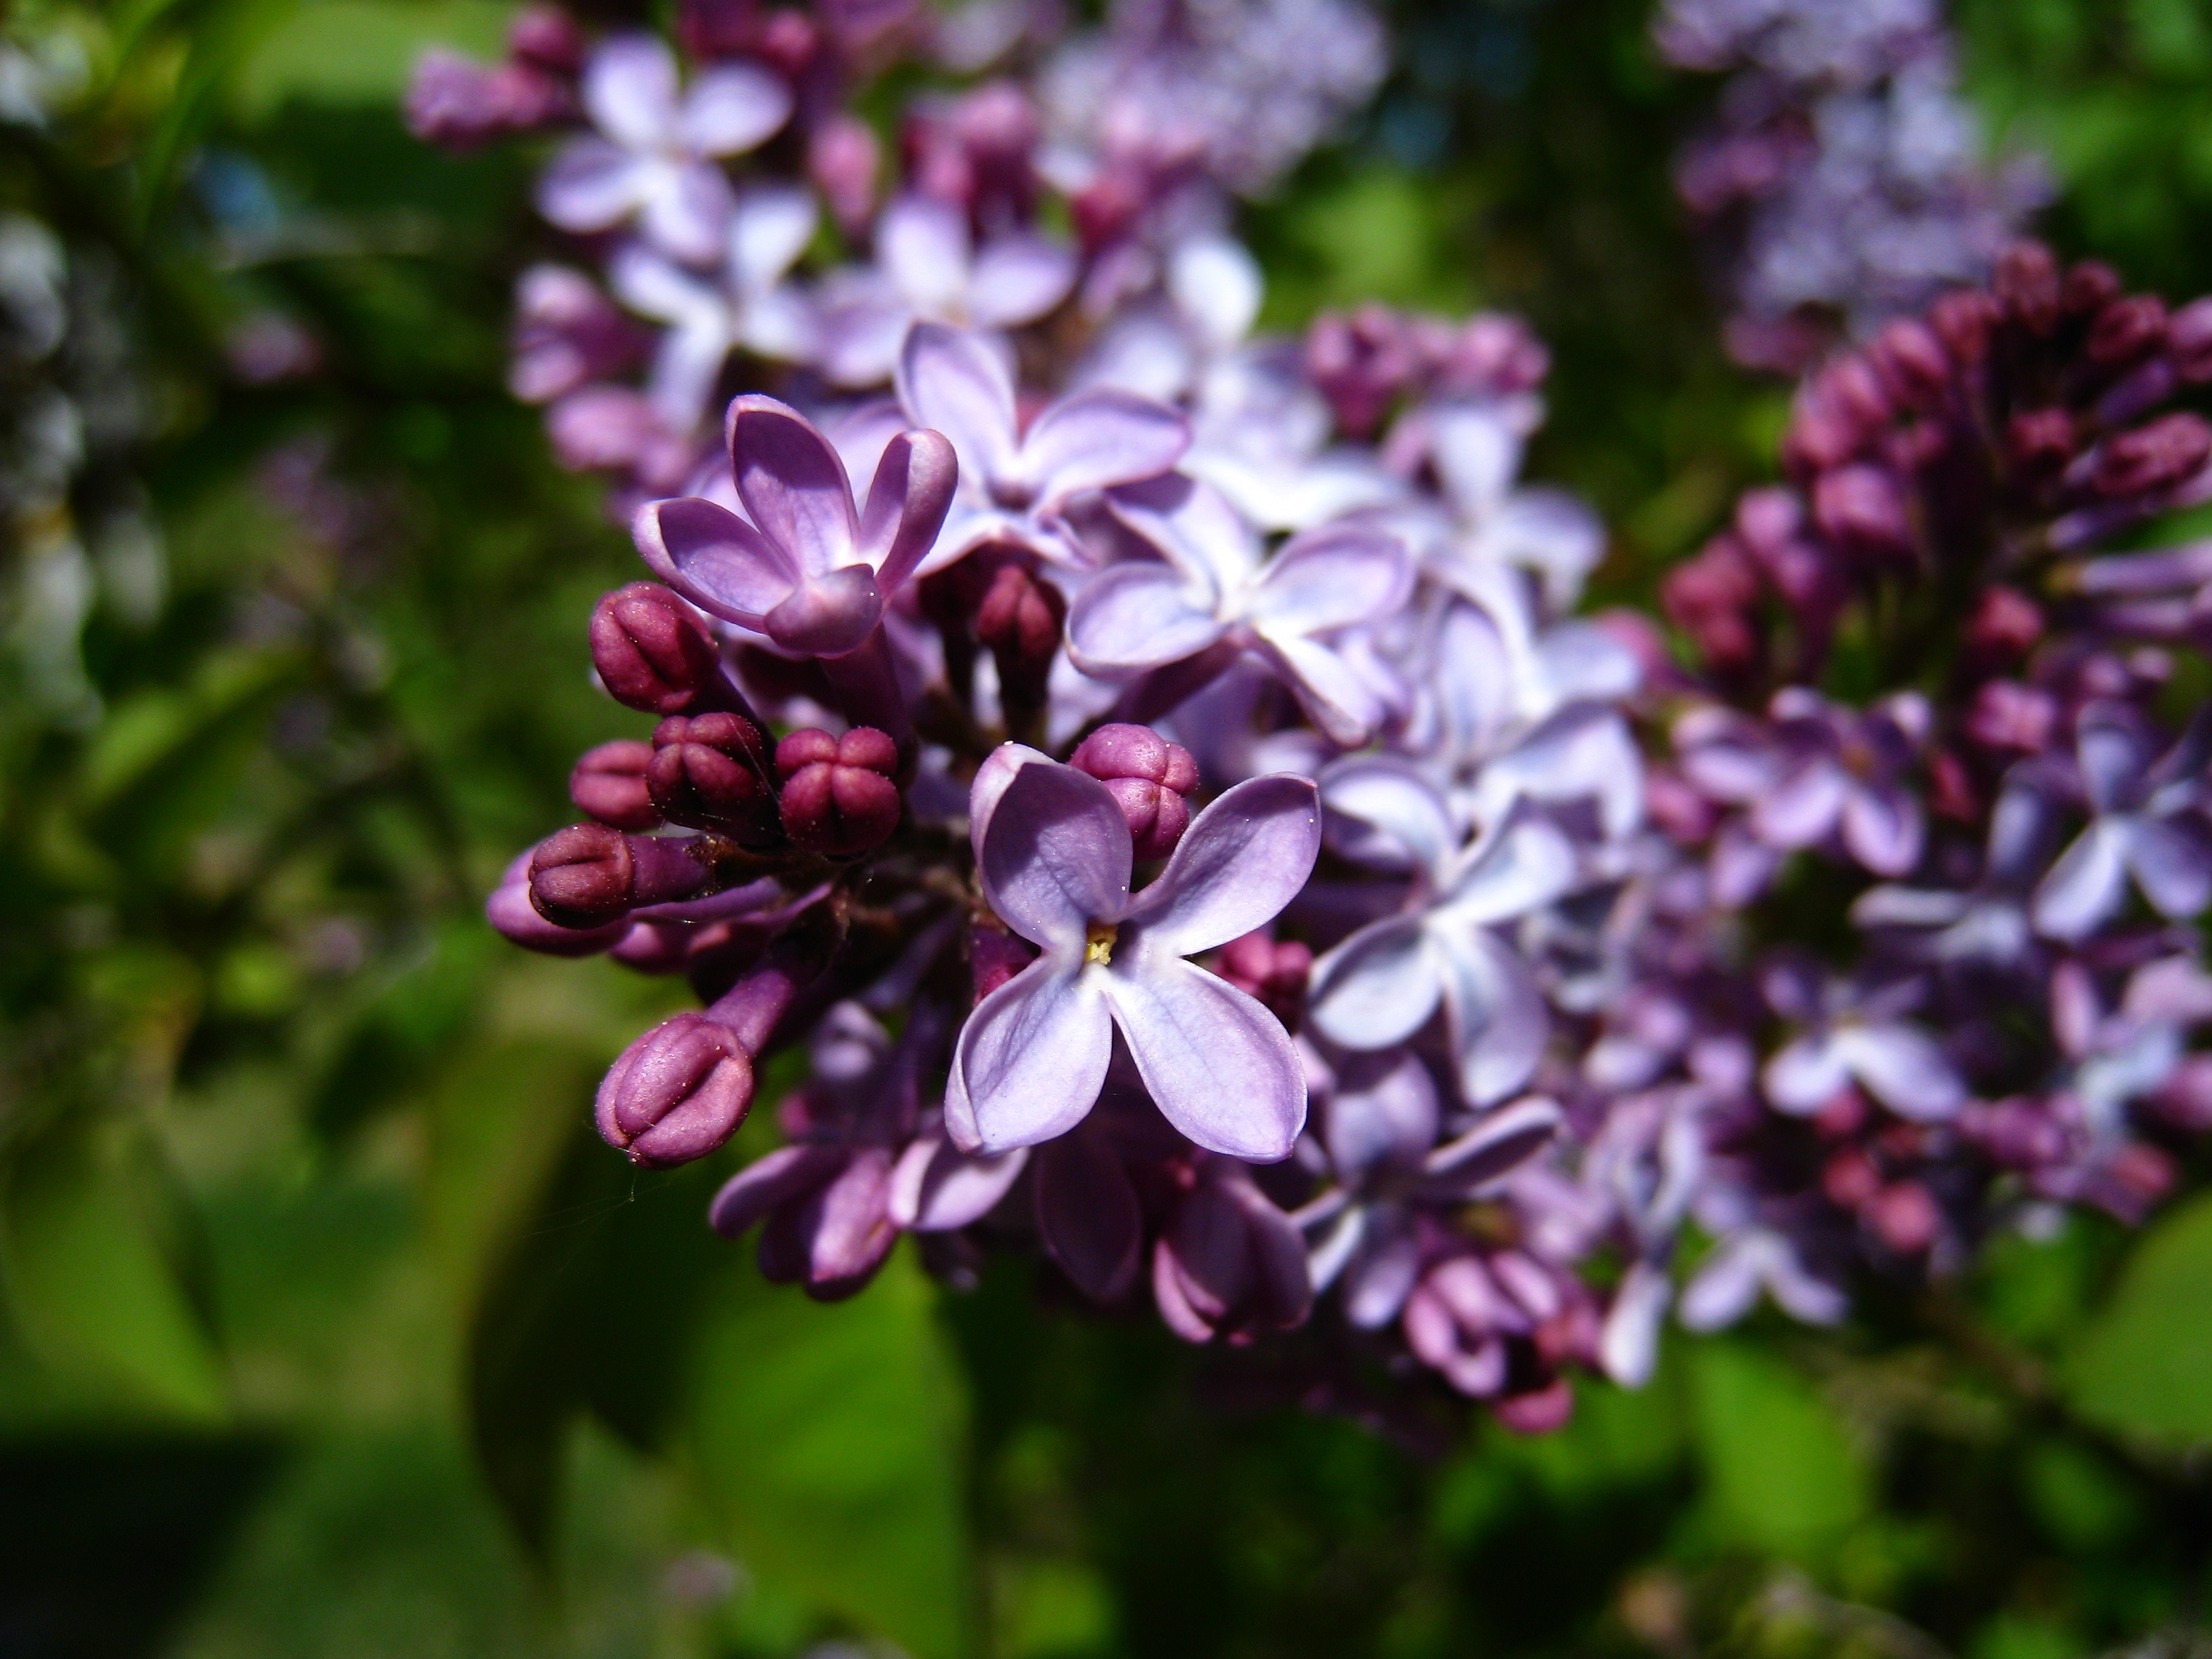
tree, nature, blossom, plant, leaf, flower, purple, petal, summer, green, color, botany, garden, flora, wildflower, syren, lilac, macro photography, flowering plant, land plant